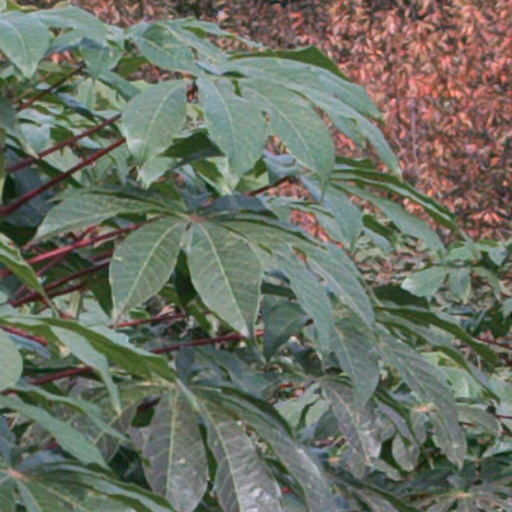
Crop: cassava